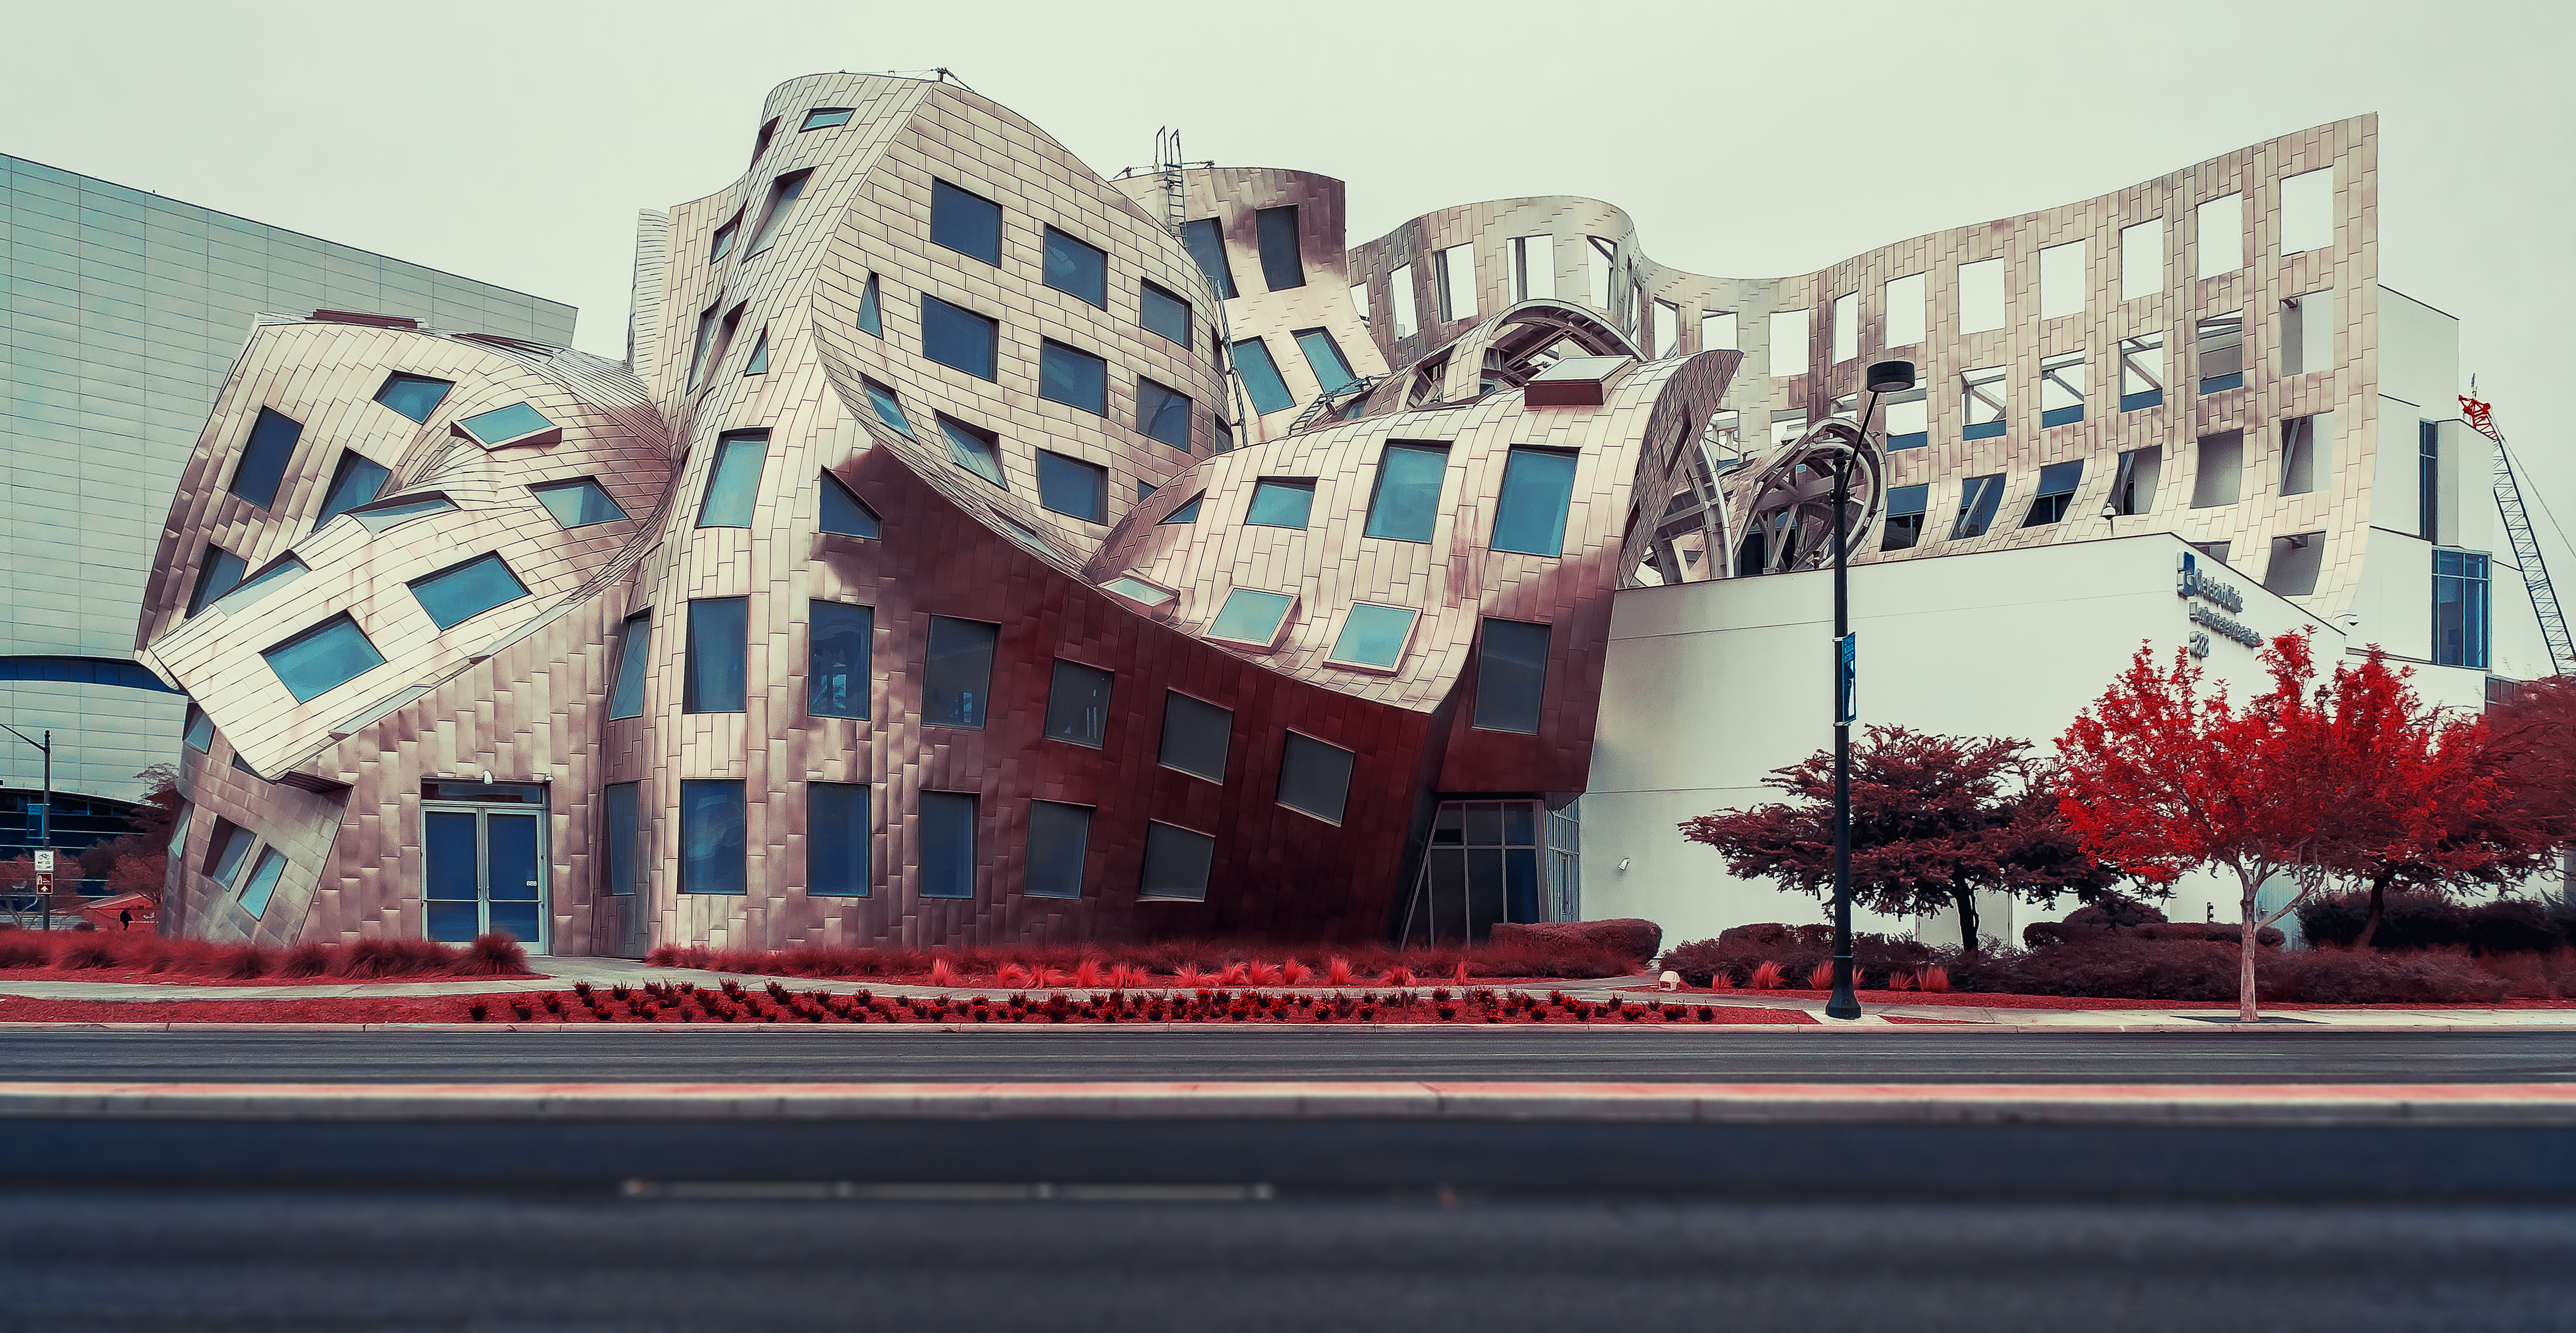
geotagged, las vegas, Las Vegas DownTown, nevada, united states, usa, 888 West Bonneville Avenue, a6500, Architect Frank Gehry, Architectural Building, architectural design, architecture, art, attraction, beautiful building, building, city, City of Las Vegas, city scene, cityscape, Clark County, Clark County Nevada, Clark County NV, Cleveland Clinic Lou Ruvo Center for Brain Health, curves, downtown las vegas, Event Center, feet, frank gehry, Frank Owen Gehry, Gehry Partners LLP, Keep Memory Alive, Keep Memory Alive Event Center, KMA, Las Vegas Attraction, Las Vegas Event Center, Las Vegas NV, las vegas strip, Lou Ruvo, Lou Ruvo Center for Brain Health, model, portrait, scenic, sightseeing, sin city, sony, SONY a6500, SONY Alpha 6500, sony mirrorless, street photography, streetscape, Stunning Visual, Symphony Park, tourist attraction, travel, travel photography, urban, vegas strip, landmark, residential area, red, daytime, neighbourhood, sky, town, house, urban area, human settlement, home, mixed use, urban design, facade, apartment, real estate, tree, iron, metropolitan area, design, condominium, line, downtown, plant, commercial building, street, square, metal, suburb, vehicle, window, road, metropolis, tower block, car